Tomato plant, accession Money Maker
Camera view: horizontal (90 deg, fisheye); turntable rotation: 300 degrees
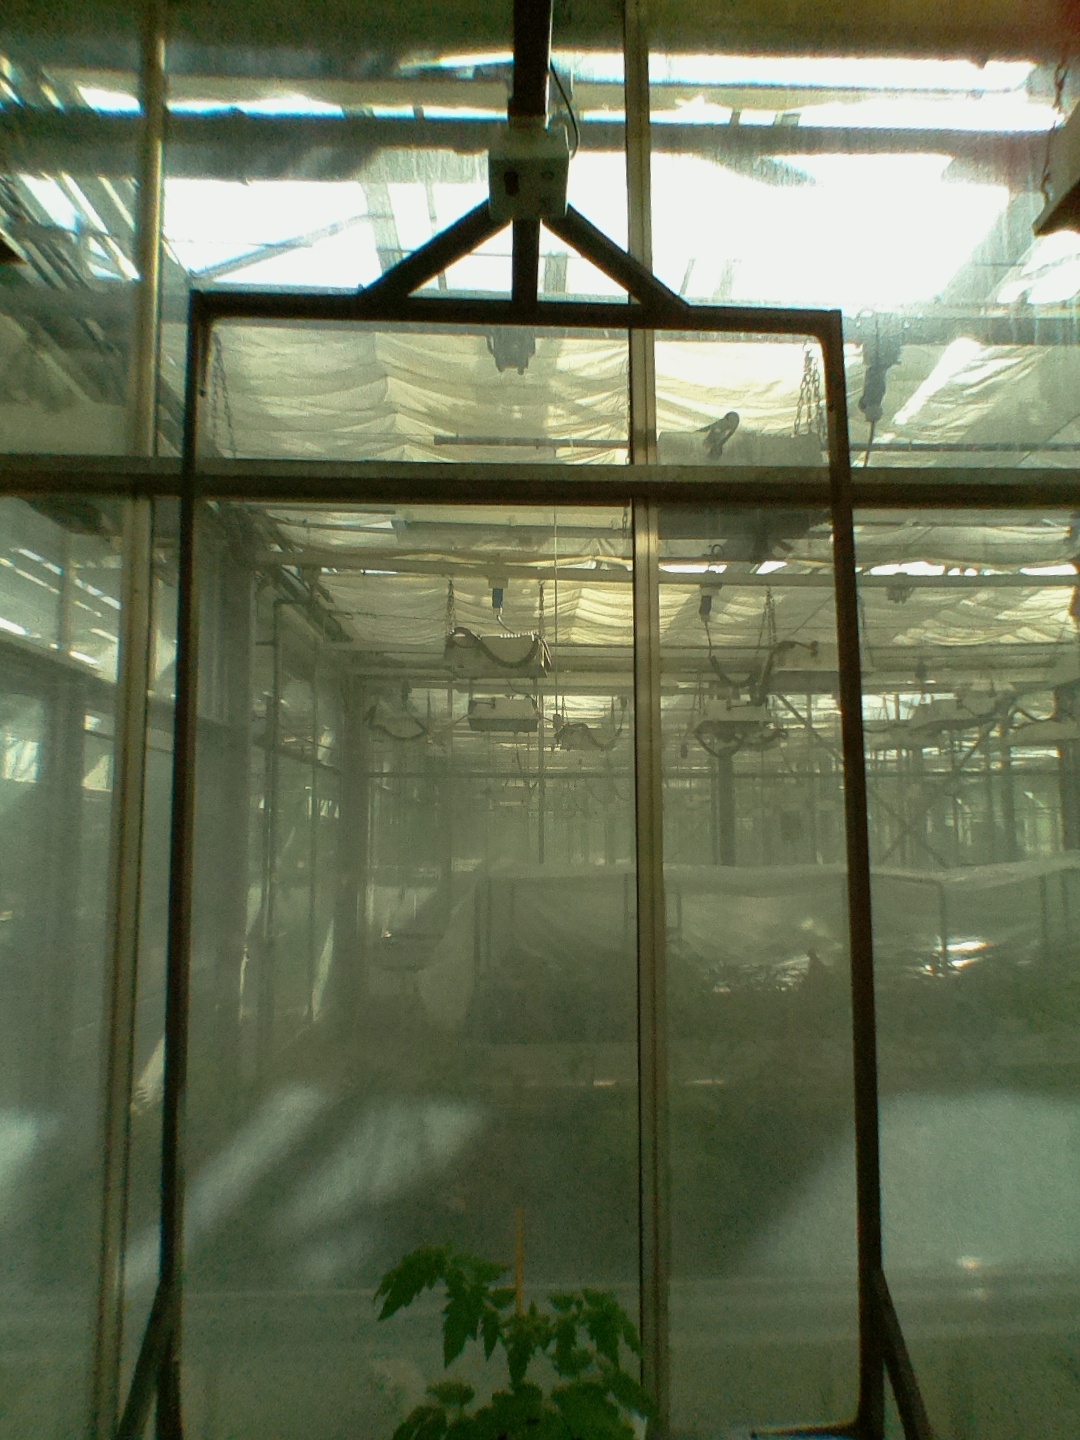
BBCH growth stage 13: 6 of true leaves visible